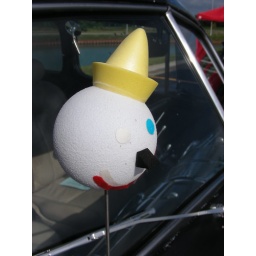
Jack in the box antenna ball